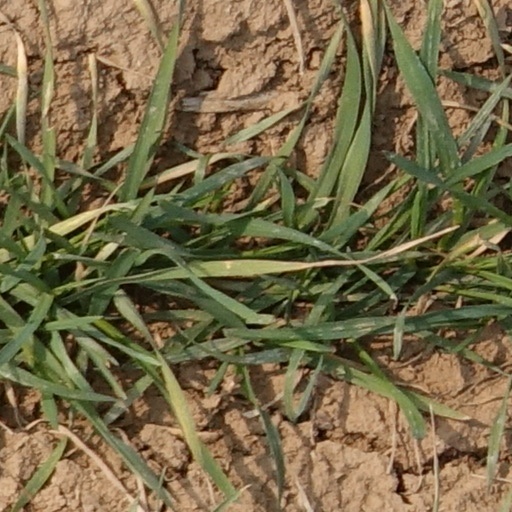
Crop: wheat